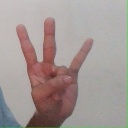
अक्षर: क्ष